Tim Cowen

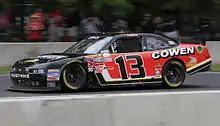
2015 car at Road America

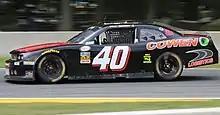
2017 car at Road America

Cowen began racing in the Xfinity Series in 2014 at Mid-Ohio, where he drove the No. 86 Ford. He started 30th and finished 18th.